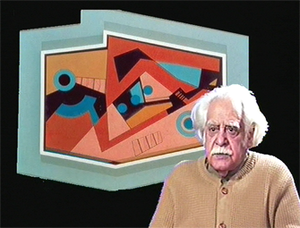
Portrait de Carmelo Arden-Quin
Carmelo Arden-Quin, né le 16 mars 1913 à Rivera, décédé le 27 septembre 2010 à Savigny-sur-Orge est un artiste uruguayen, figure majeure de l'art concret.